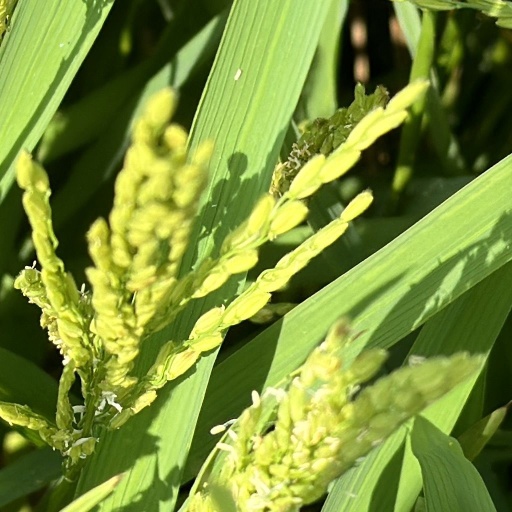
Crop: rice